Helge Bengtsson

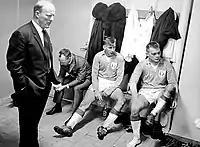
Bengtsson as first team coach with Bo Larsson and Lars Granström

Bengtsson also played one cap for Sweden in 1949. It is said that he played a national cap for Sweden previously in 1939, however this match was played against Arsenal and was not regarded as an international match.